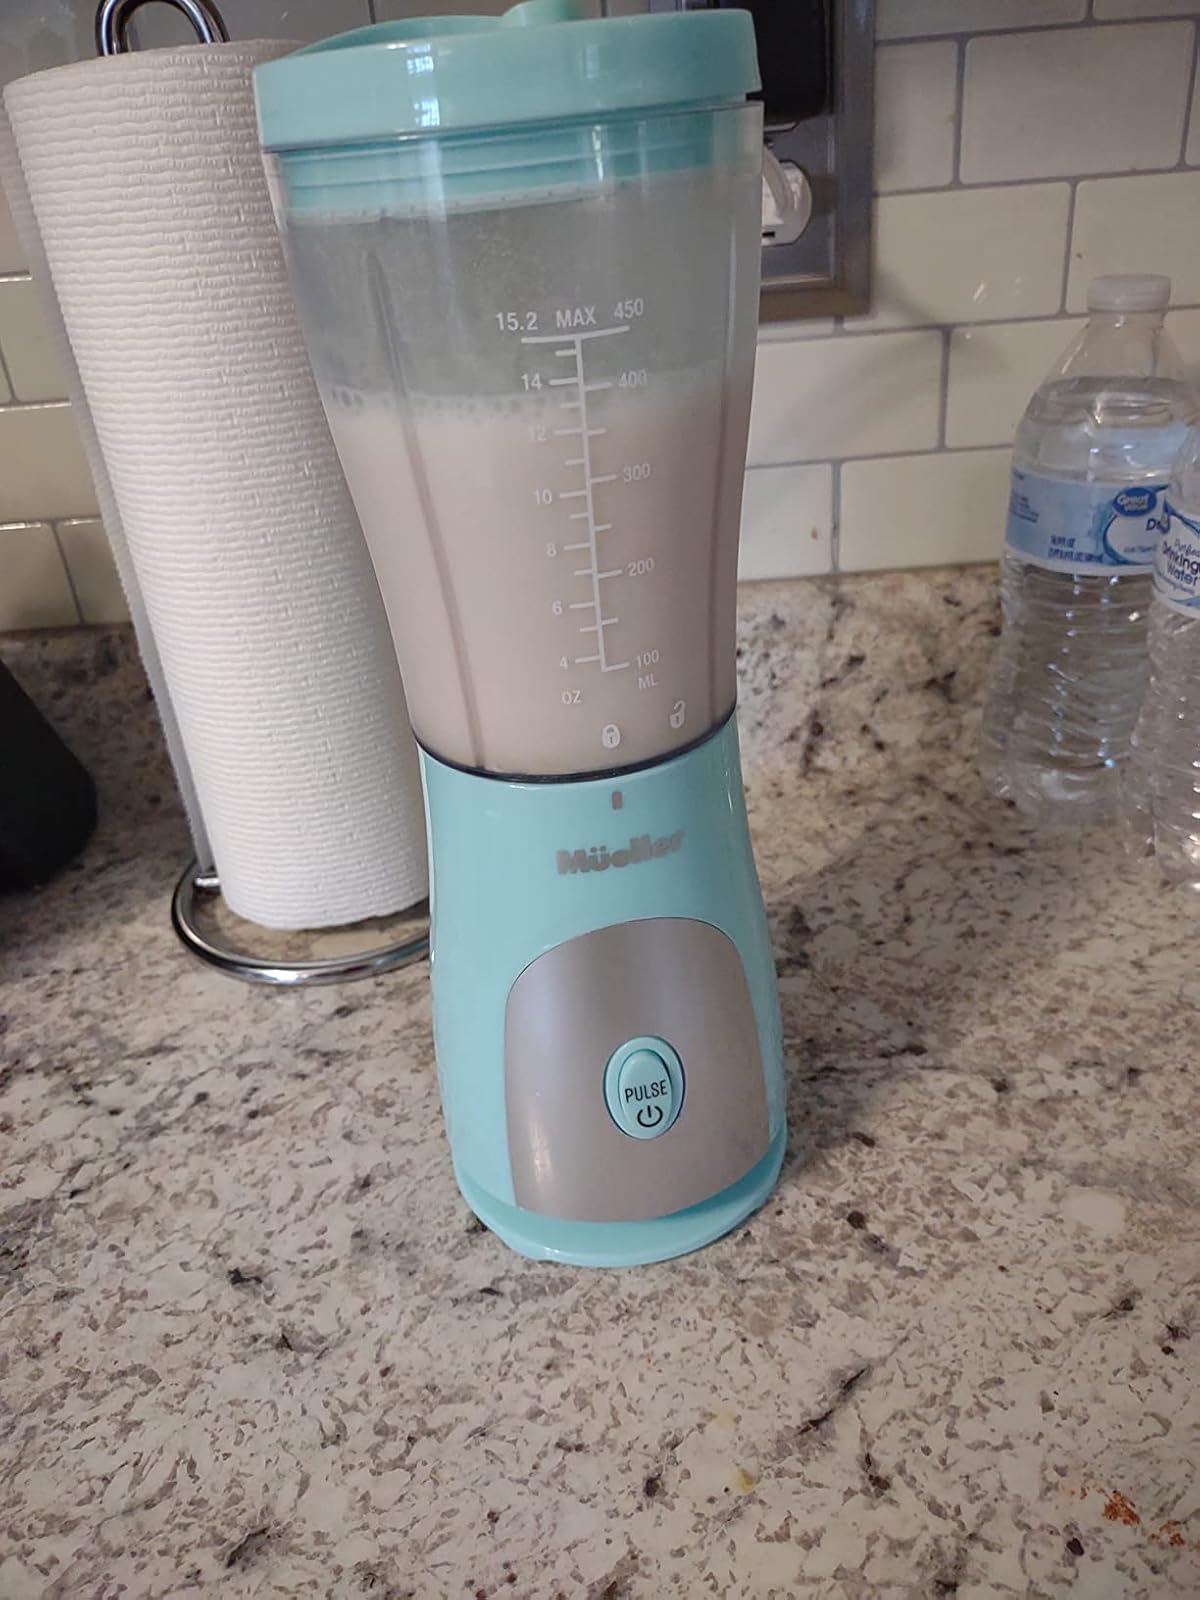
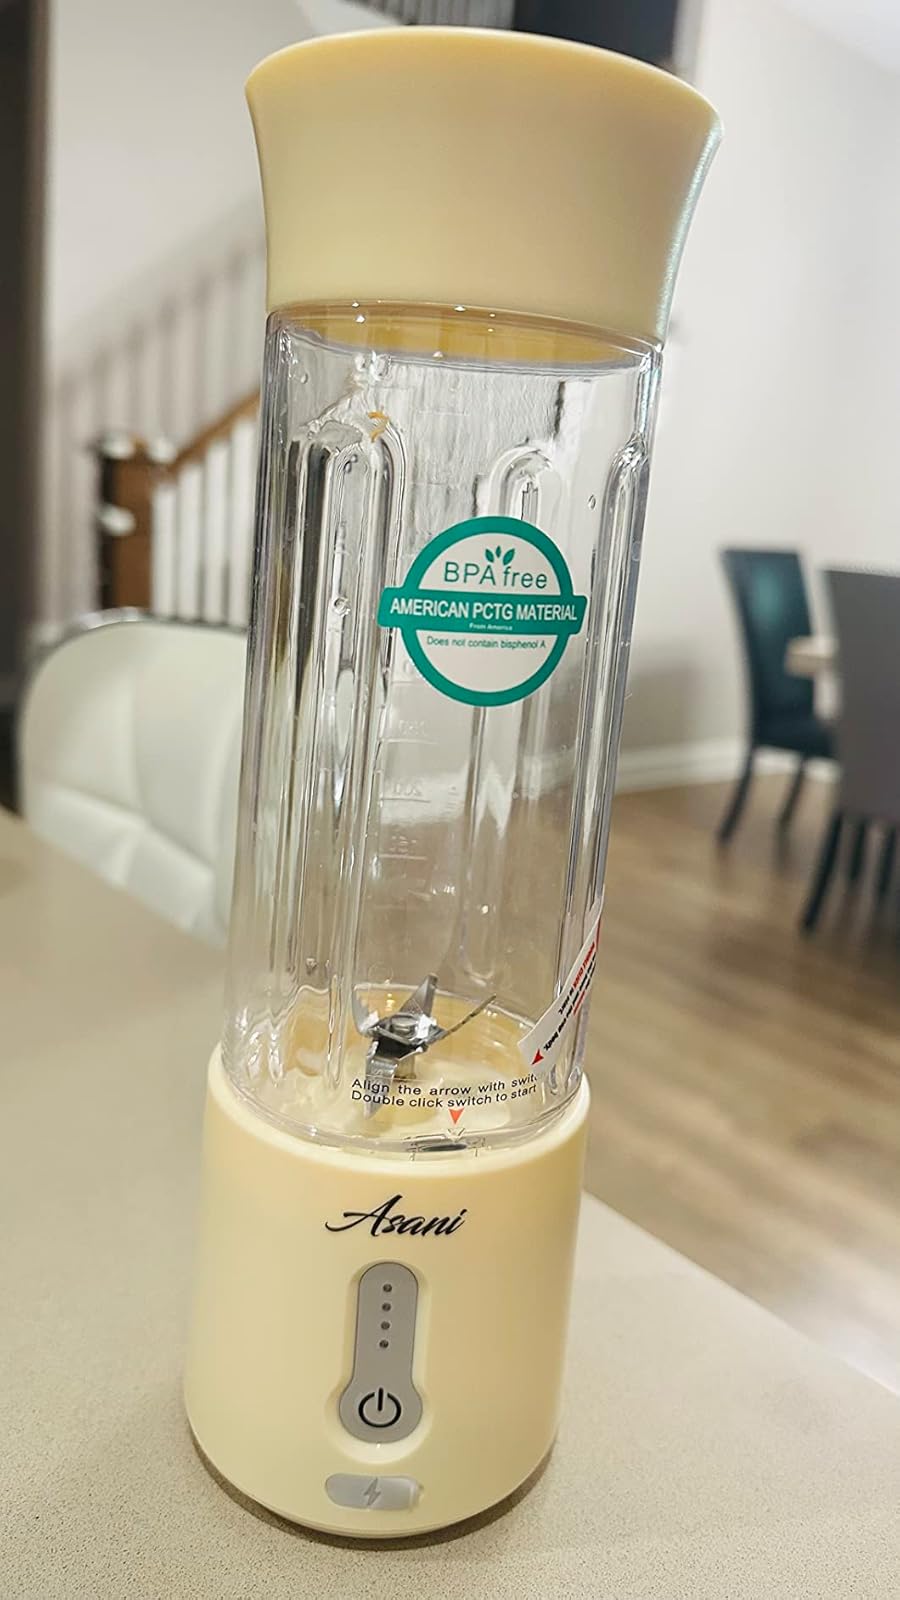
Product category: items_blender
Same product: no